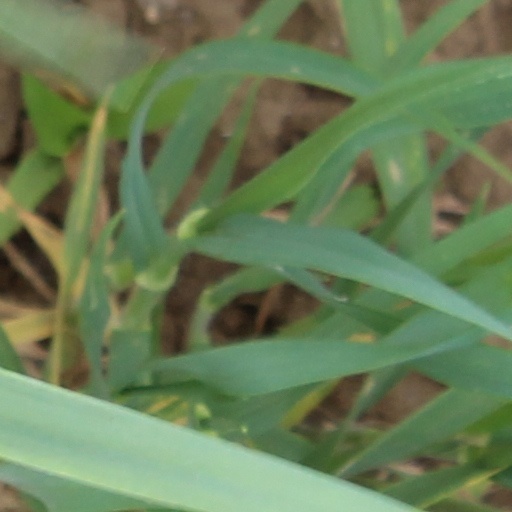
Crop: wheat